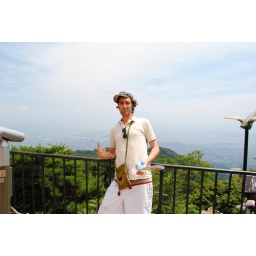
Trusty water bottle in hand